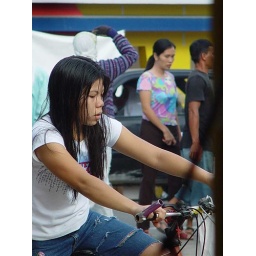
a girl tries to ride a bike somewhere in dalaguete, cebu